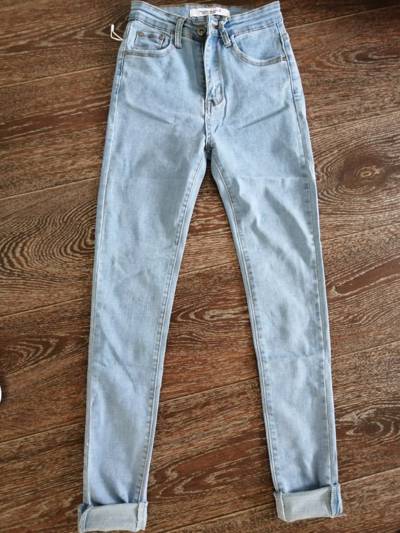
Waste category: clothes